The Bottom of the Bottle

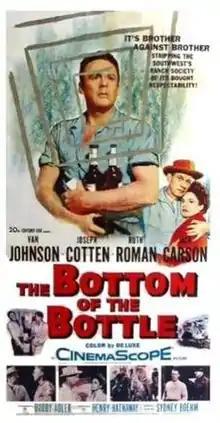

The Bottom of the Bottle is a 1956 American CinemaScope drama film directed by Henry Hathaway and starring Joseph Cotten, Van Johnson and Ruth Roman. It is based on the novel of the same title written by Georges Simenon during his stay in Nogales, Arizona. The novel was adapted for film by Sydney Boehm and was produced and distributed by 20th Century Fox.